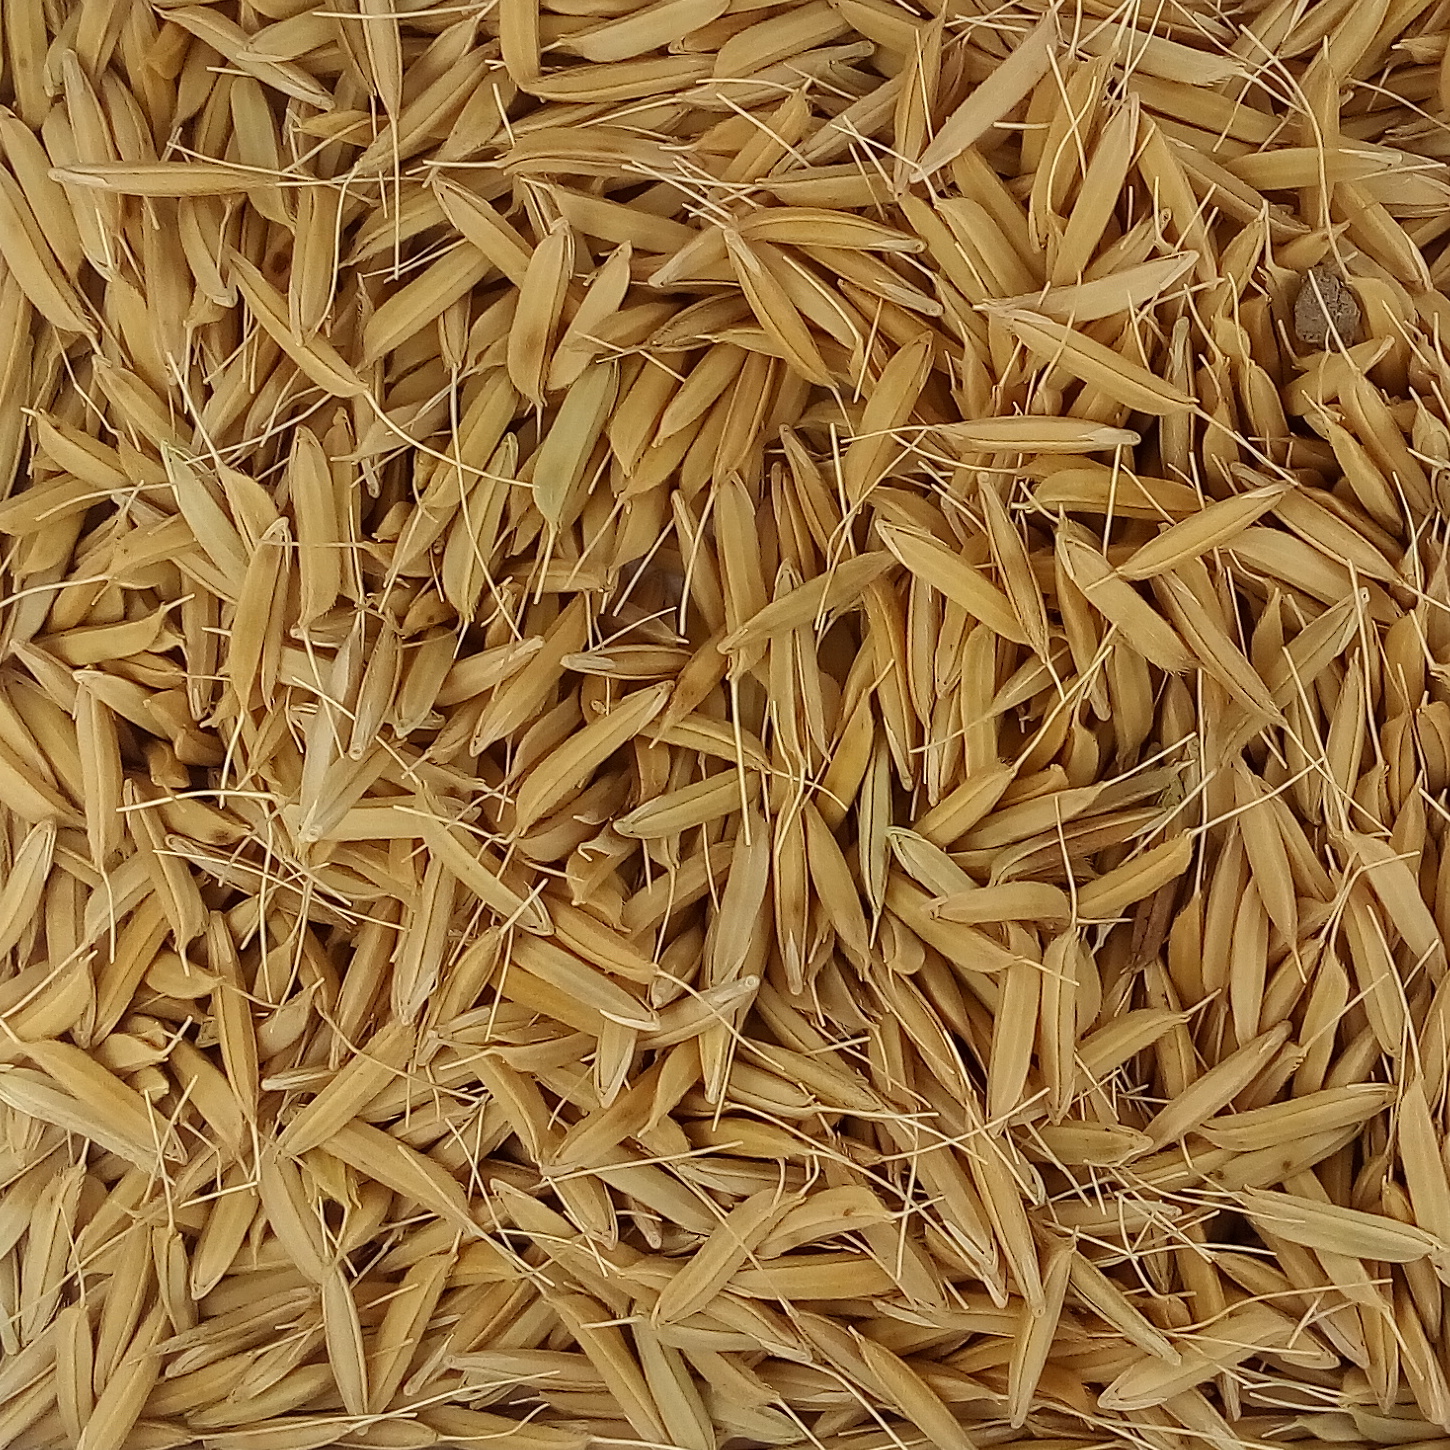
Rice seed variety: PB1